Samuel B. Newton

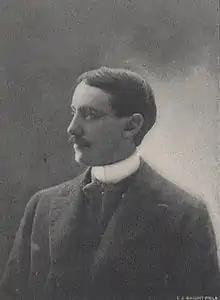
Newton pictured in "La Vie 1900", Penn State yearbook

Sylvanus Blanchard "Samuel" Newton (December 4, 1868 – April 30, 1932) was an American college football player and coach. He served as the head football coach at Pennsylvania State University (1896–1898), Lafayette College (1899–1901, 1911), Lehigh University (1902–1905), and Williams College (1907, 1909–1910), compiling a career coaching record of 83–58–5.